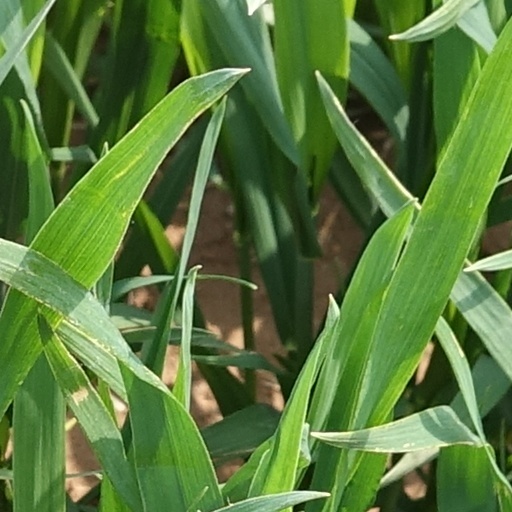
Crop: wheat